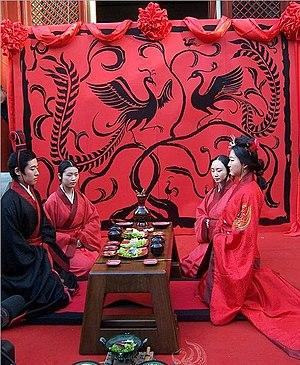
dynastie Zhou style mariage cérémonie